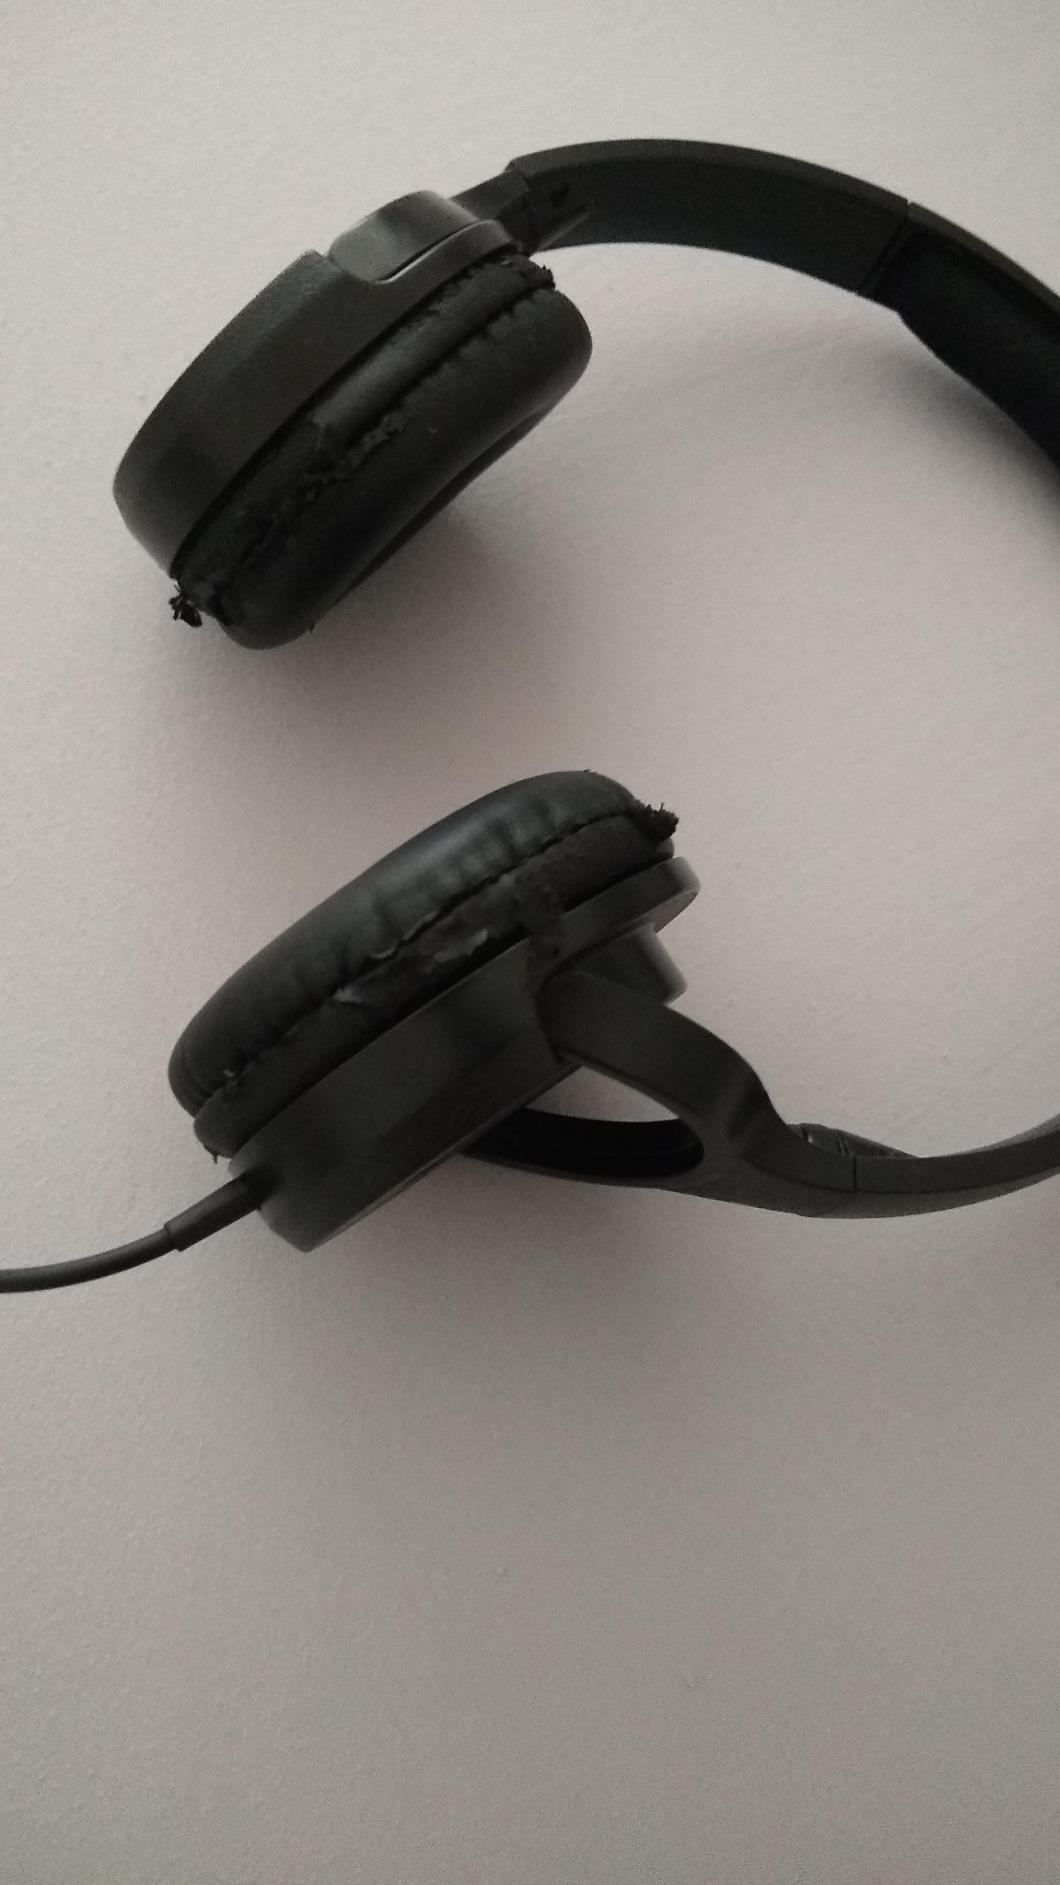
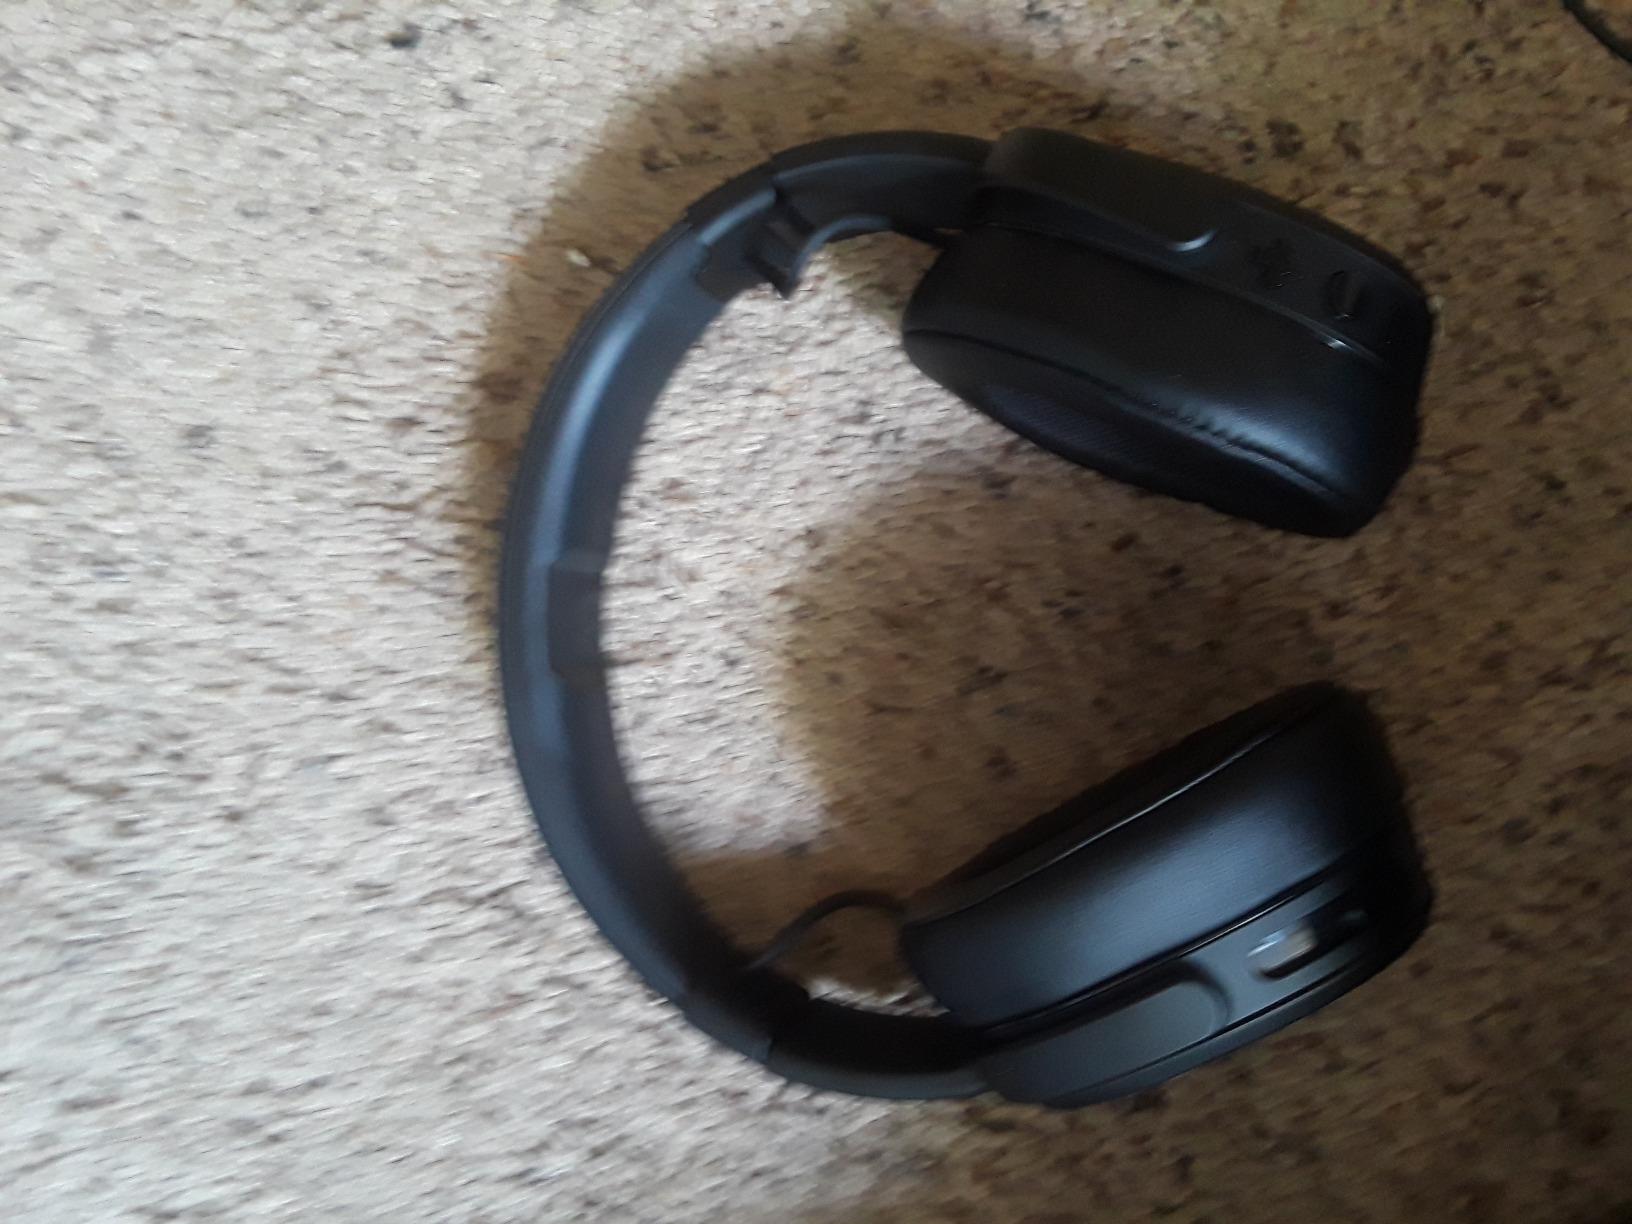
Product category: headphones
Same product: no